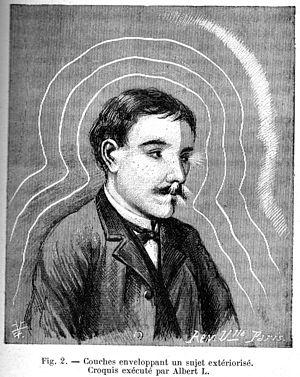
Illustration du livre ""Extériorisation de la sensibilité"" d'Albert de Rochas, Paris, 1899. Dessin représentant un sujet ""médium""."
Un médium est une personne qui serait sensible à des influences ou à des phénomènes non perceptibles par les cinq sens. Des suppositions avancent que les médiums percevraient les manifestations de l'au-delà, ou bien des esprits. D'autres suppositions suggèrent que les médiums percevraient intuitivement des informations lors d'un changement de leur état de conscience. La communication en elle-même peut prendre plusieurs formes, comme par exemple la manipulation d'objets, la manipulation de personne, les apparitions visuelles ou sonores. La communication avec les esprits permettrait d'obtenir des informations sur le passé, le présent ou le futur, ainsi que sur la vie après la mort.